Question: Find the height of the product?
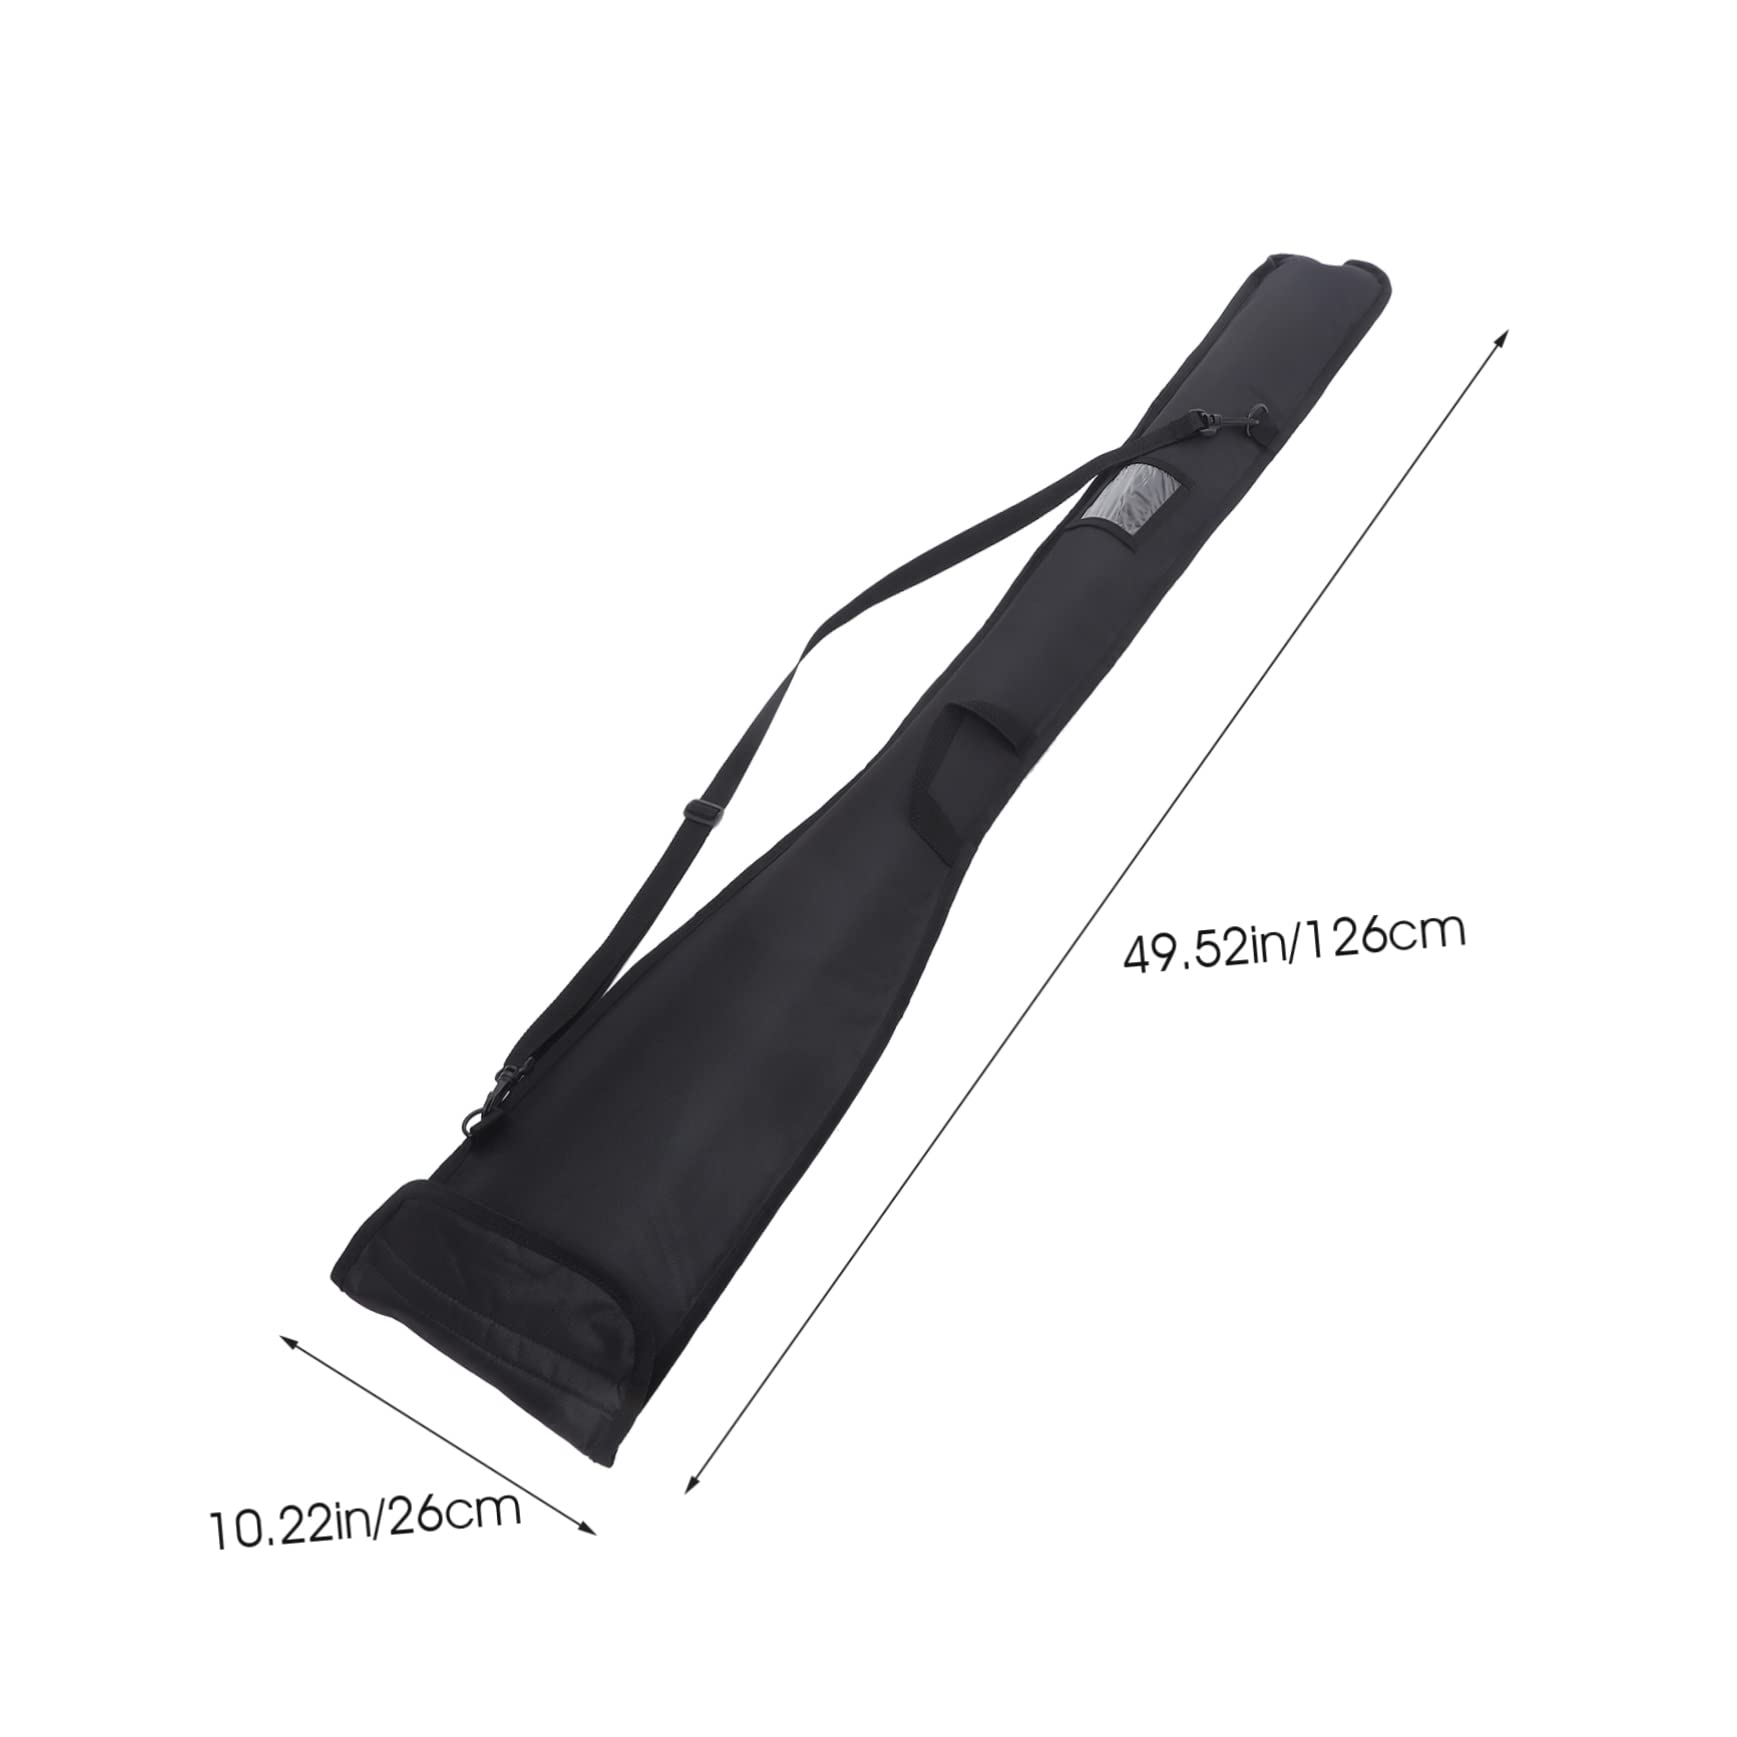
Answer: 126.0 centimetre